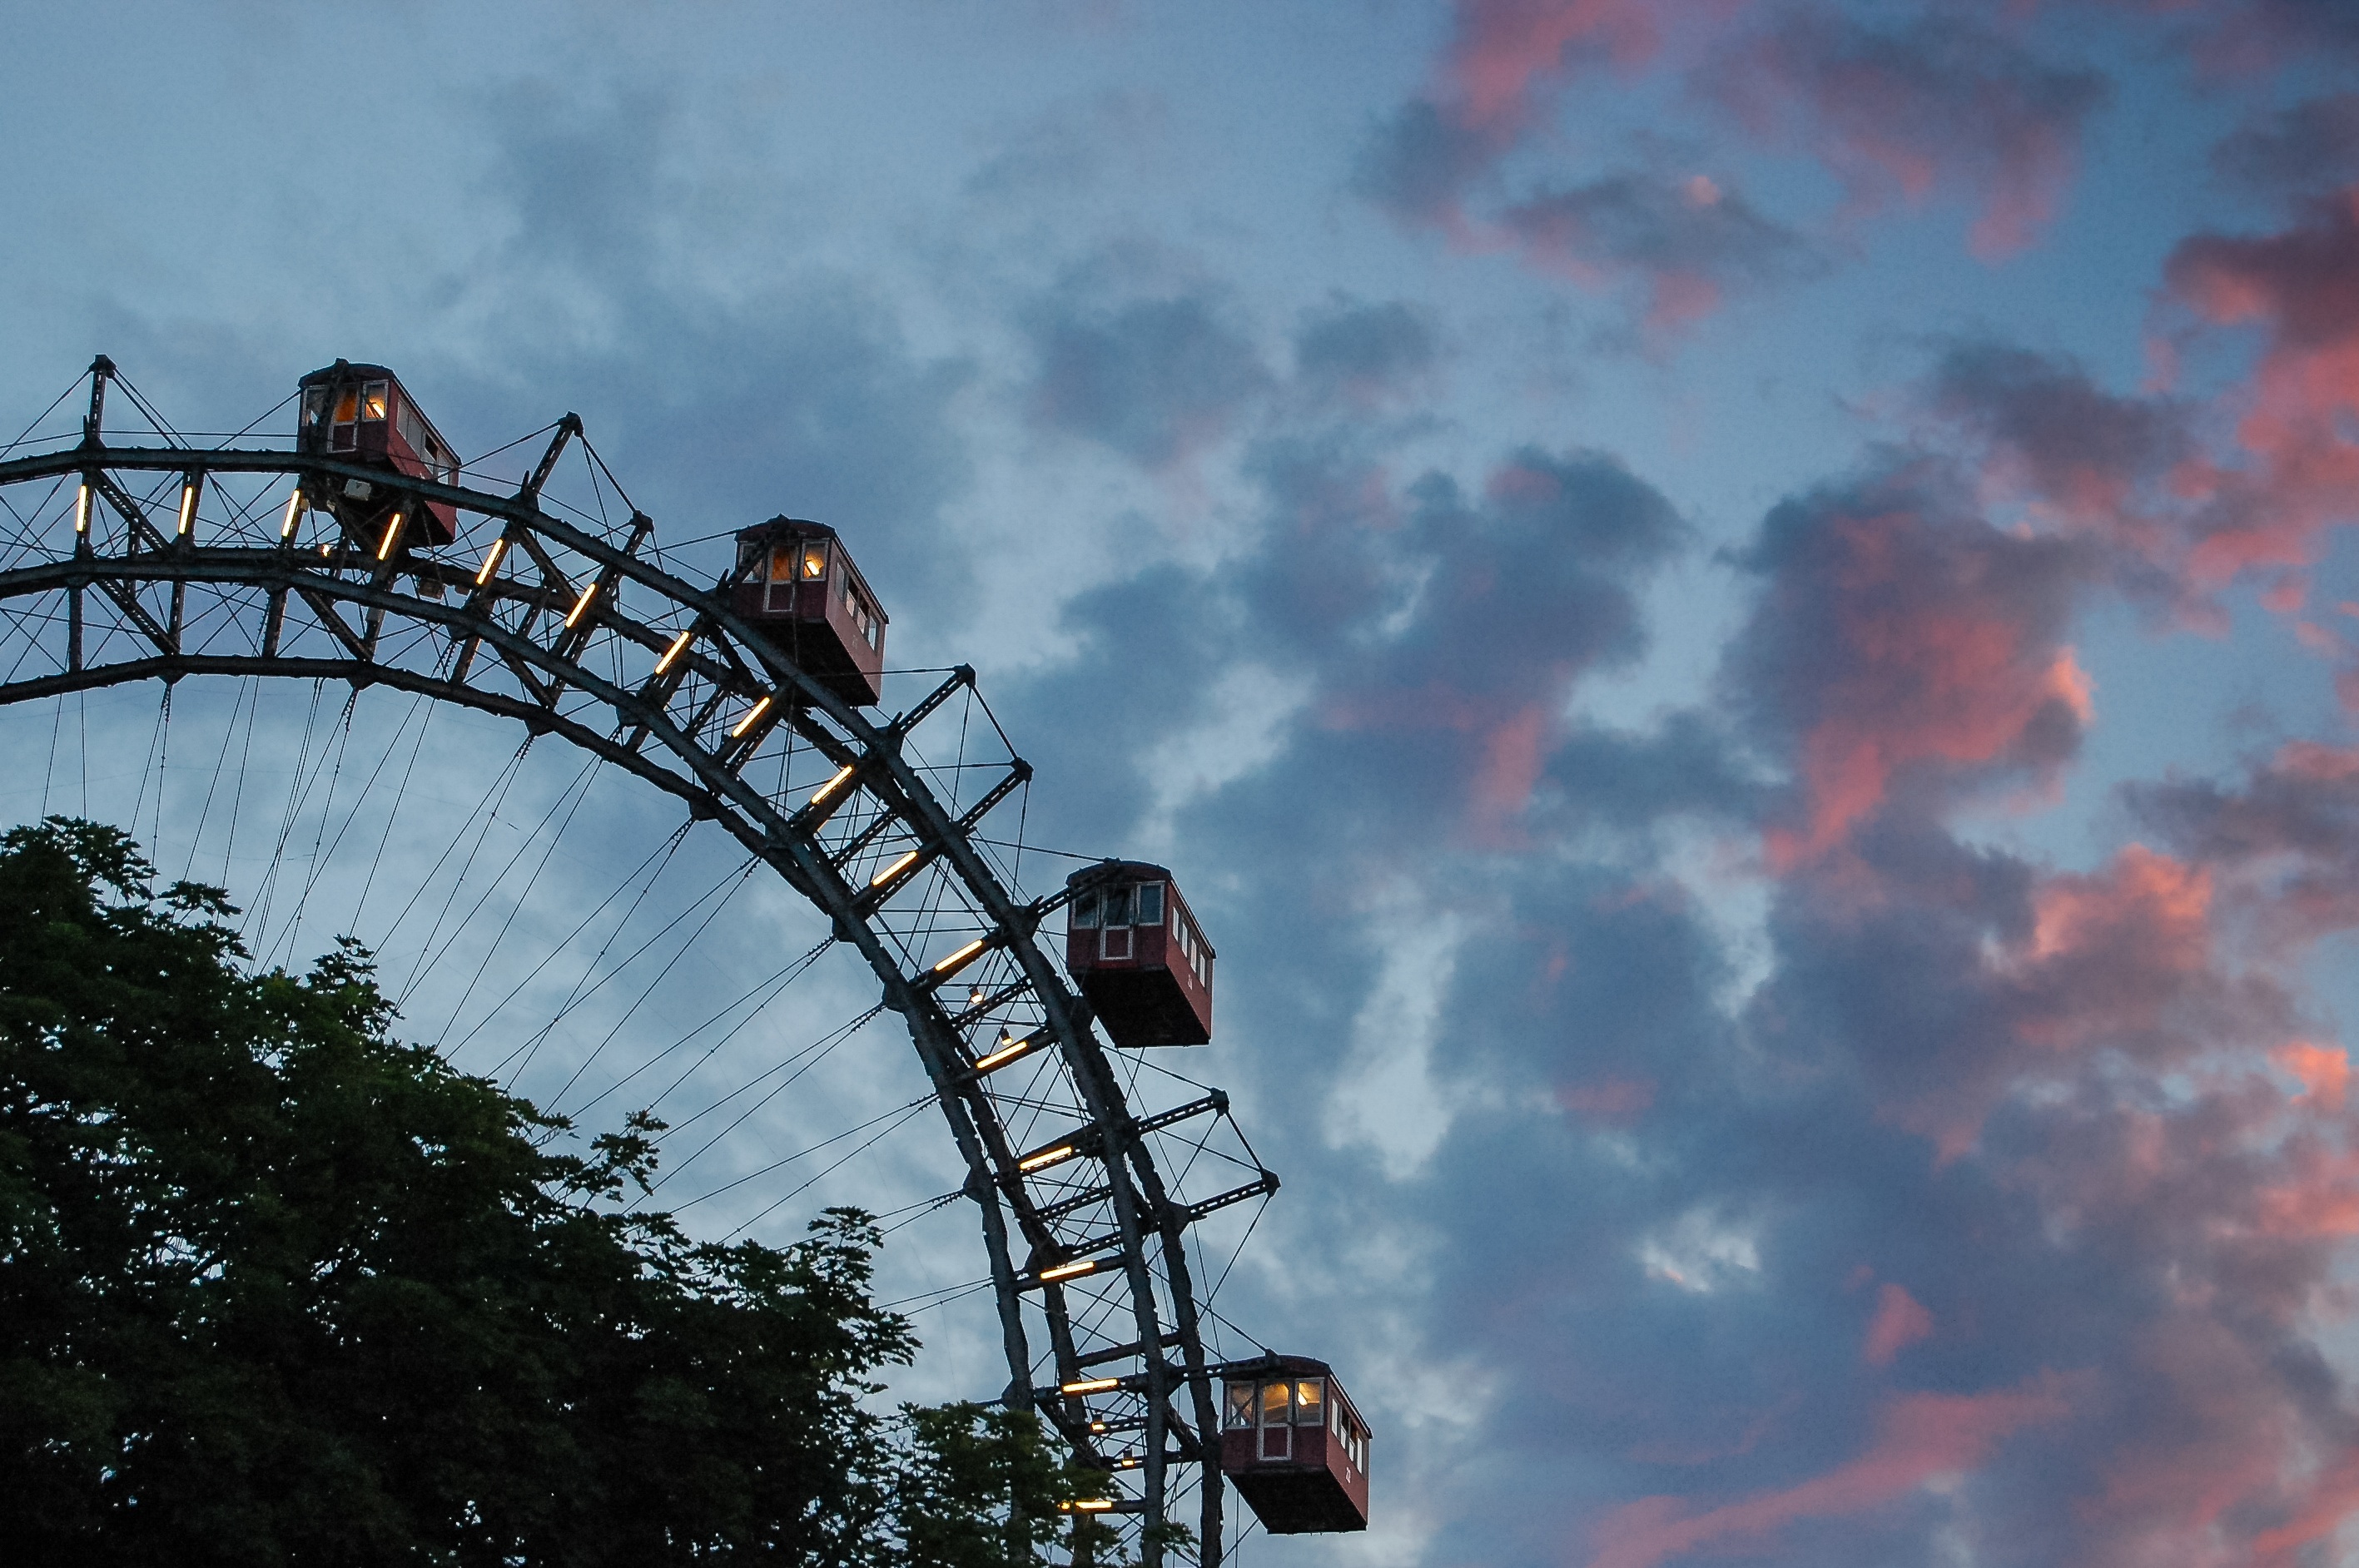
cloud, sky, wheel, recreation, ferris wheel, amusement park, park, roller coaster, austria, vienna, prater, amusement ride, outdoor recreation, nonbuilding structure